Whitehall Group

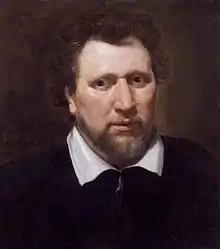
Ben Jonson by Abraham van Blyenberch

He was a courtier and important patron of art who held office under both James I and Charles I. Both Ben Jonson and Inigo Jones benefited from his patronage. Herbert appears to have paid for Inigo Jones to tour Italy in 1605.